Sky position (RA, Dec in degrees): 149.504, 11.593
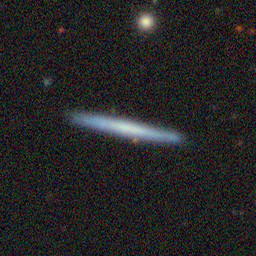
Galaxy morphology: Edge-on Galaxies without Bulge